Three Ds of antisemitism

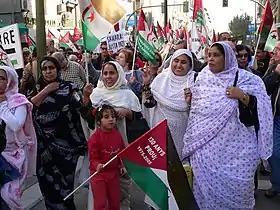
The largely exiled Sahrawi people are now greatly outnumbered by Moroccan settlers. Critics have accused the EU of double standards, citing it blocks certain deals with Israel but not with Morocco, despite both countries violating the Fourth Geneva Convention.

Some Israeli politicians, professor Eugene Kontorovich of Northwestern University and former Israeli ambassador to Canada Alan Baker argue that the European Union (EU) is applying a double standard by blocking deals with Israel that include the settlements in the West Bank and East Jerusalem. They question why the EU imposes these restrictions on Israeli settlements into occupied Palestinian territories but have no such qualms about making deals that include Moroccan settlements in occupied Western Sahara or from Turkish settlements in Northern Cyprus. The settler population in Western Sahara is now believed to outnumber the native Sahrawi population, while the settler population in the West Bank make up around one-fifth of the resident population. The Fourth Geneva Convention states that an occupying power may not transplant its own civilians onto land that it occupies.